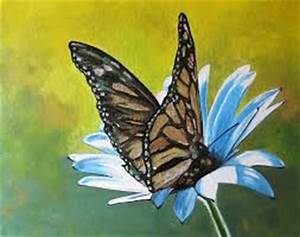
Label: butterfly